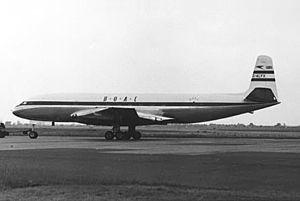
De Havilland Comet 1 G-ALYX de la BOAC à l'aéroport de Londres-Heathrow, en 1953, avant un vol régulier.
Le de Havilland DH 106 Comet est le premier avion de ligne à réaction de l'histoire de l'aviation civile. Développé et construit par de Havilland dans son quartier général à Hatfield, dans le Hertfordshire au Royaume-Uni, le prototype Comet 1 effectue son premier vol le 27 juillet 1949. Il est doté d'un style aérodynamique épuré, avec quatre turboréacteurs de Havilland Ghost situés dans les ailes, un fuselage pressurisé et de grands hublots carrés. Pour l'époque, il offre une cabine passagers relativement silencieuse et confortable, et connaît le succès commercial dès son entrée en service en 1952 ; sa vitesse de croisière est de 772 km/h, mais il peut atteindre 805 km/h. Sa capacité d'accueil évolue au fil des modèles, passant de 36 à 44 passagers pour le Comet 1 à 74 à 81 pour le Comet 4.